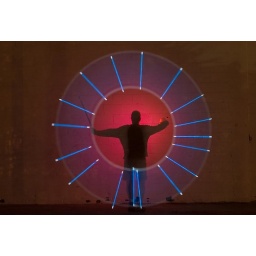
red flash against the wall, blue neon cathode spin then on and off in different positions with the blue neon cathode